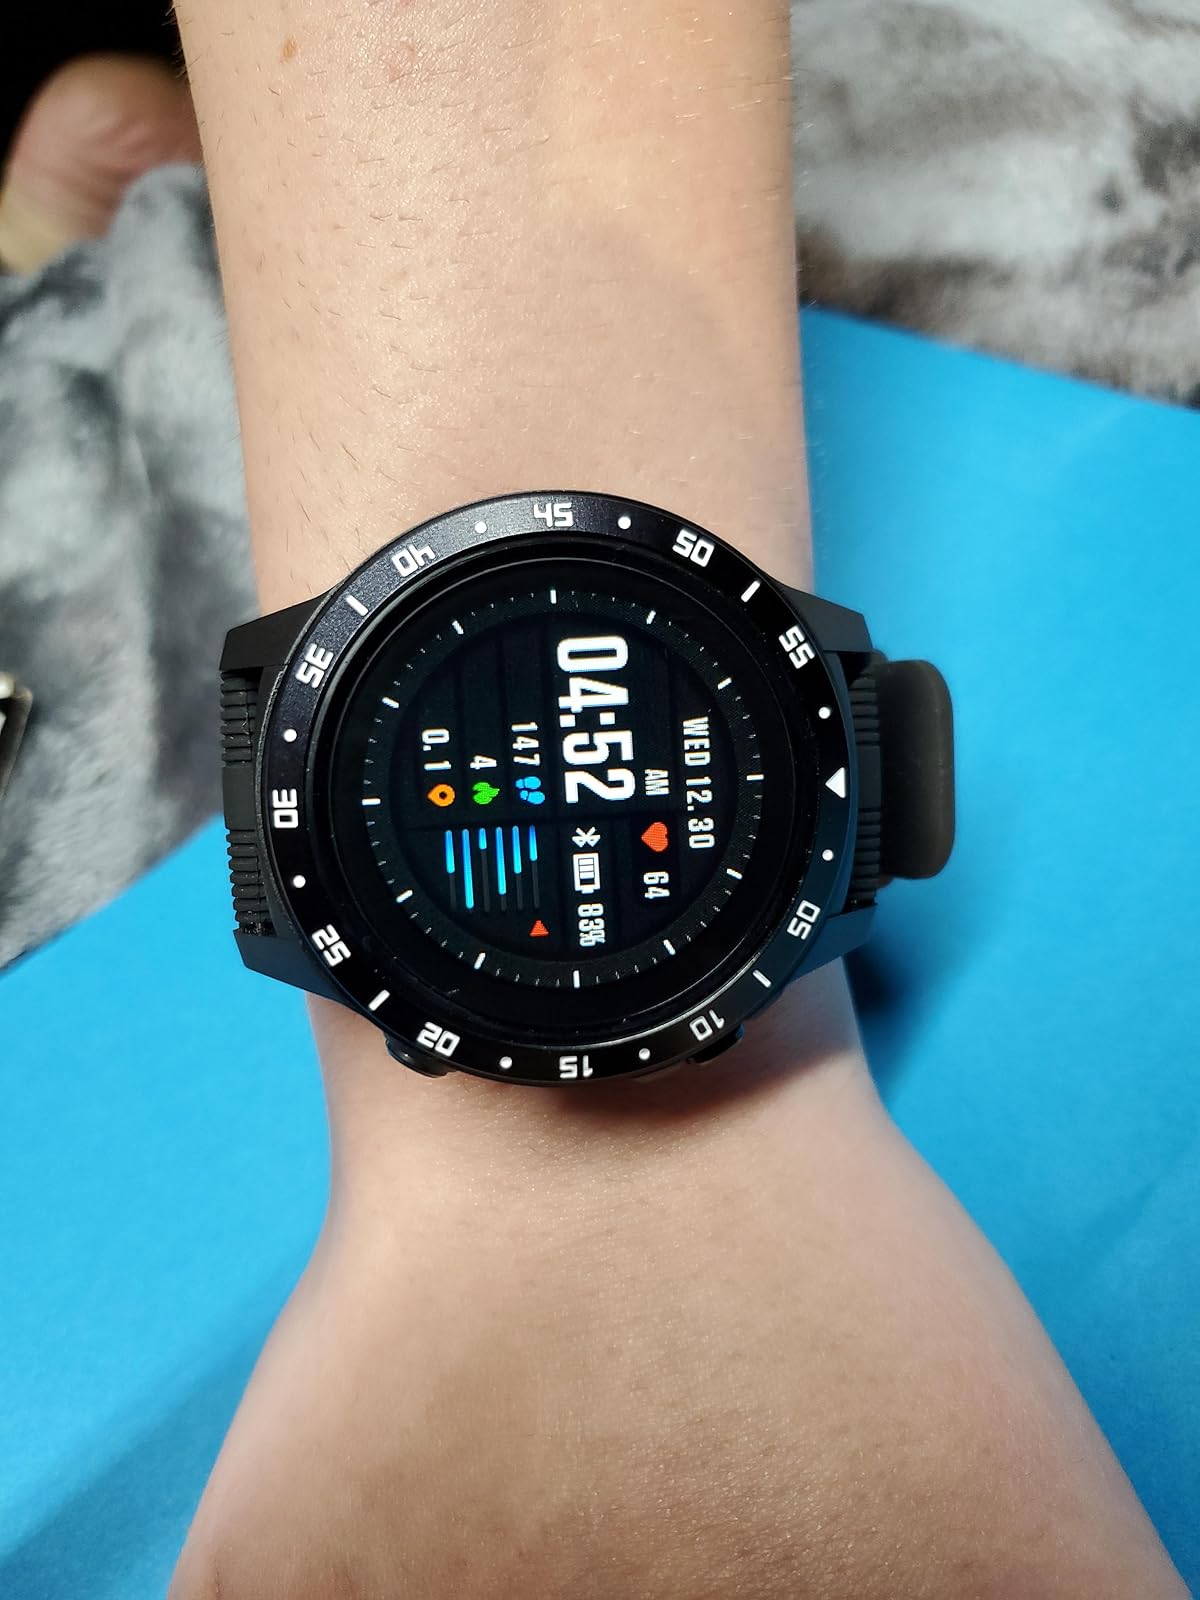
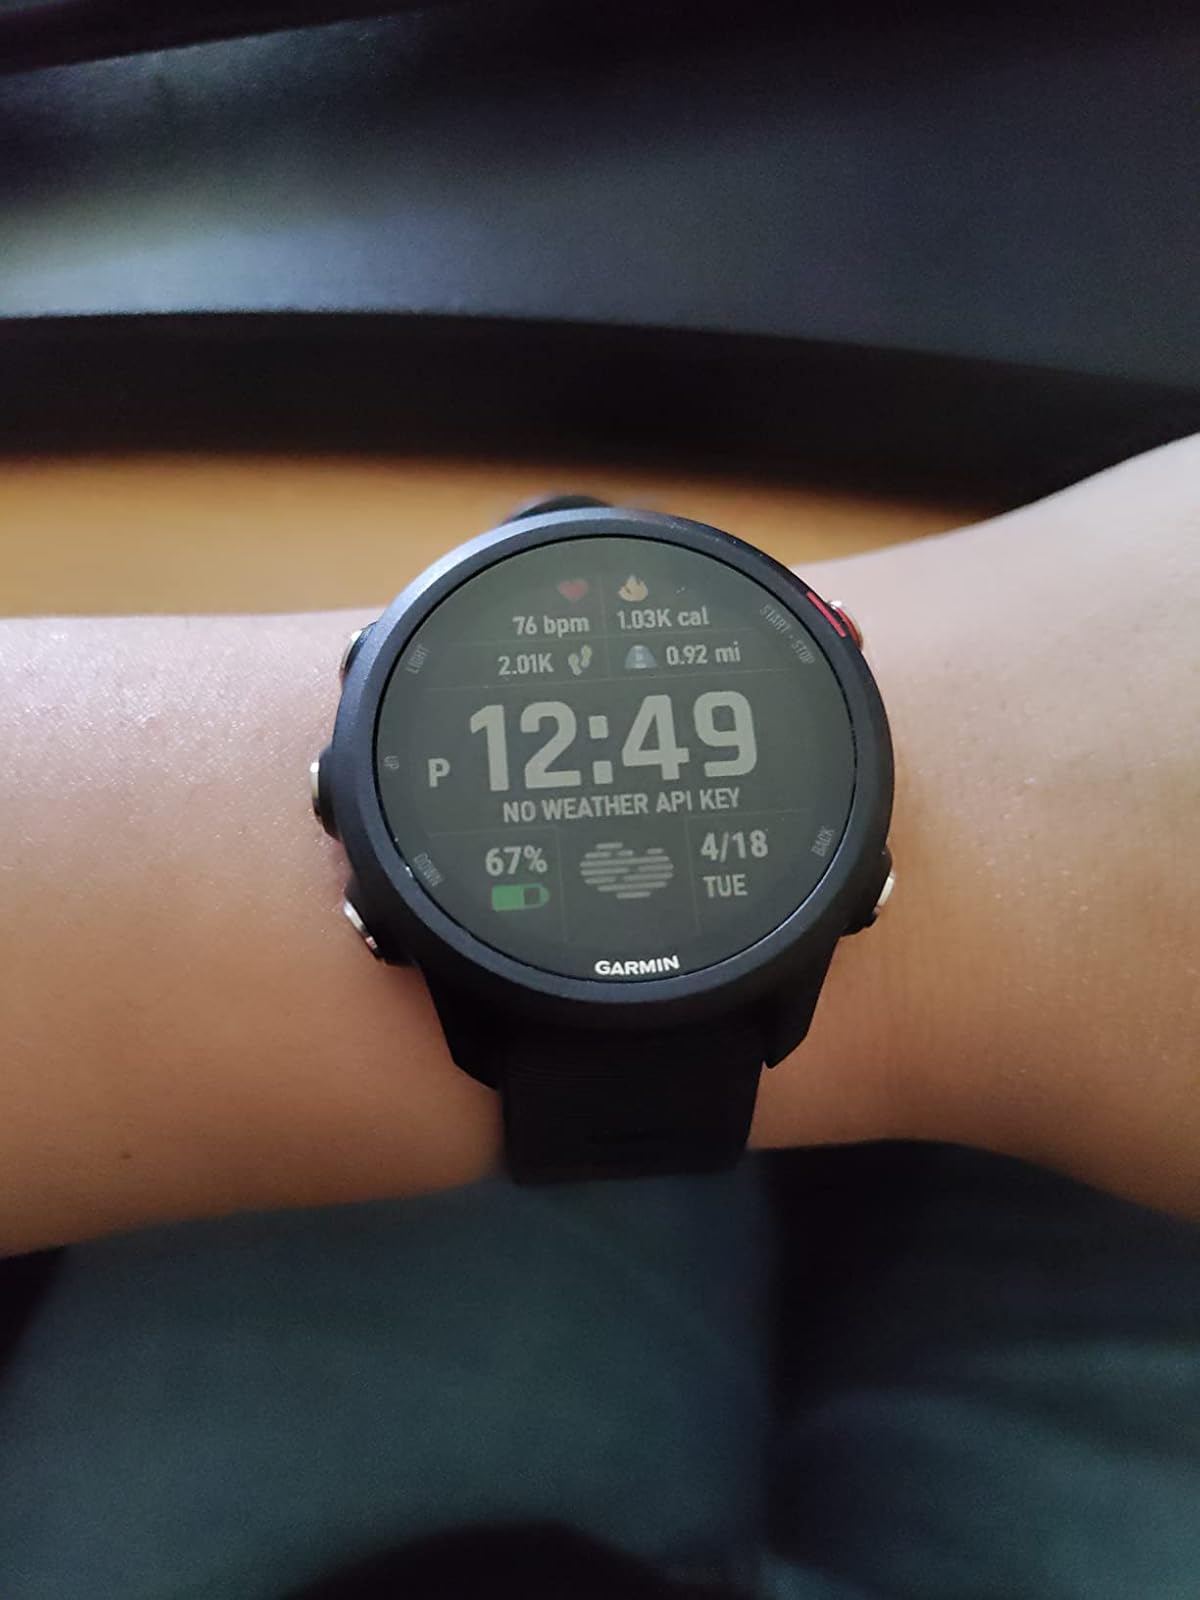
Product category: smartwatch
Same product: no